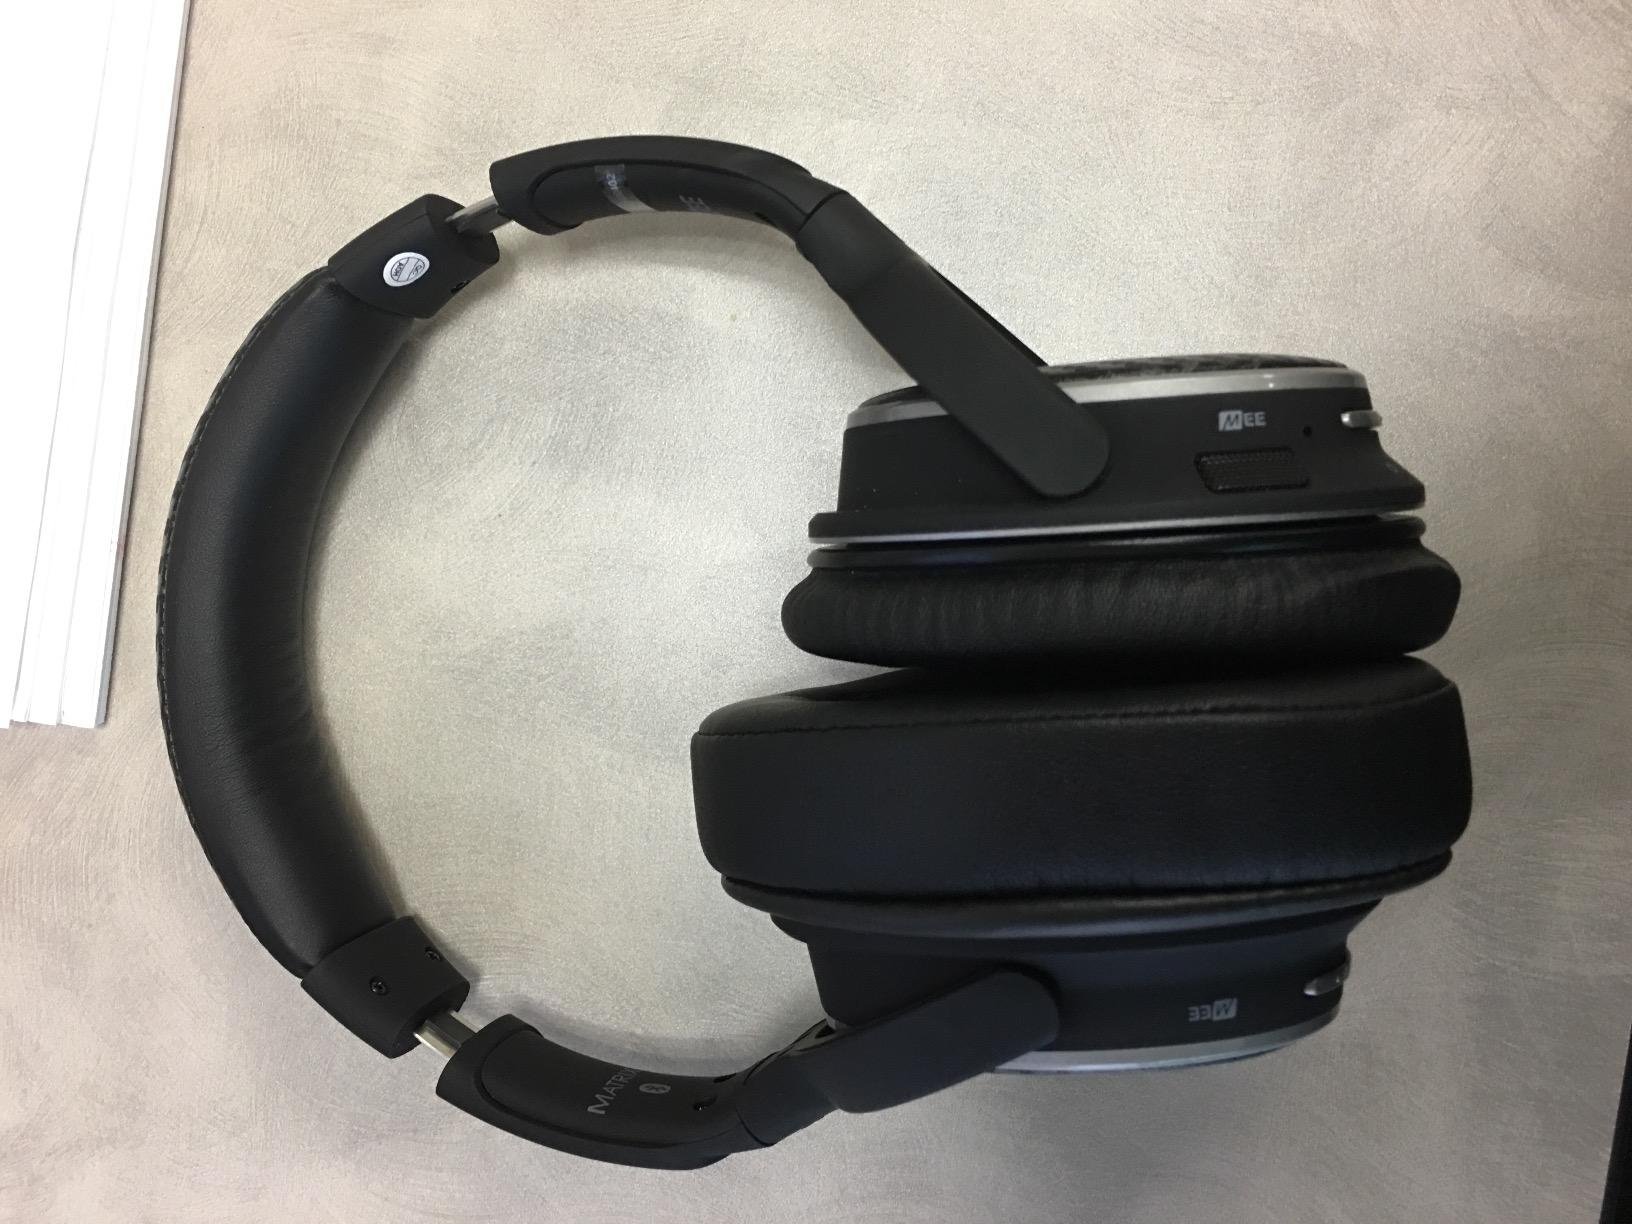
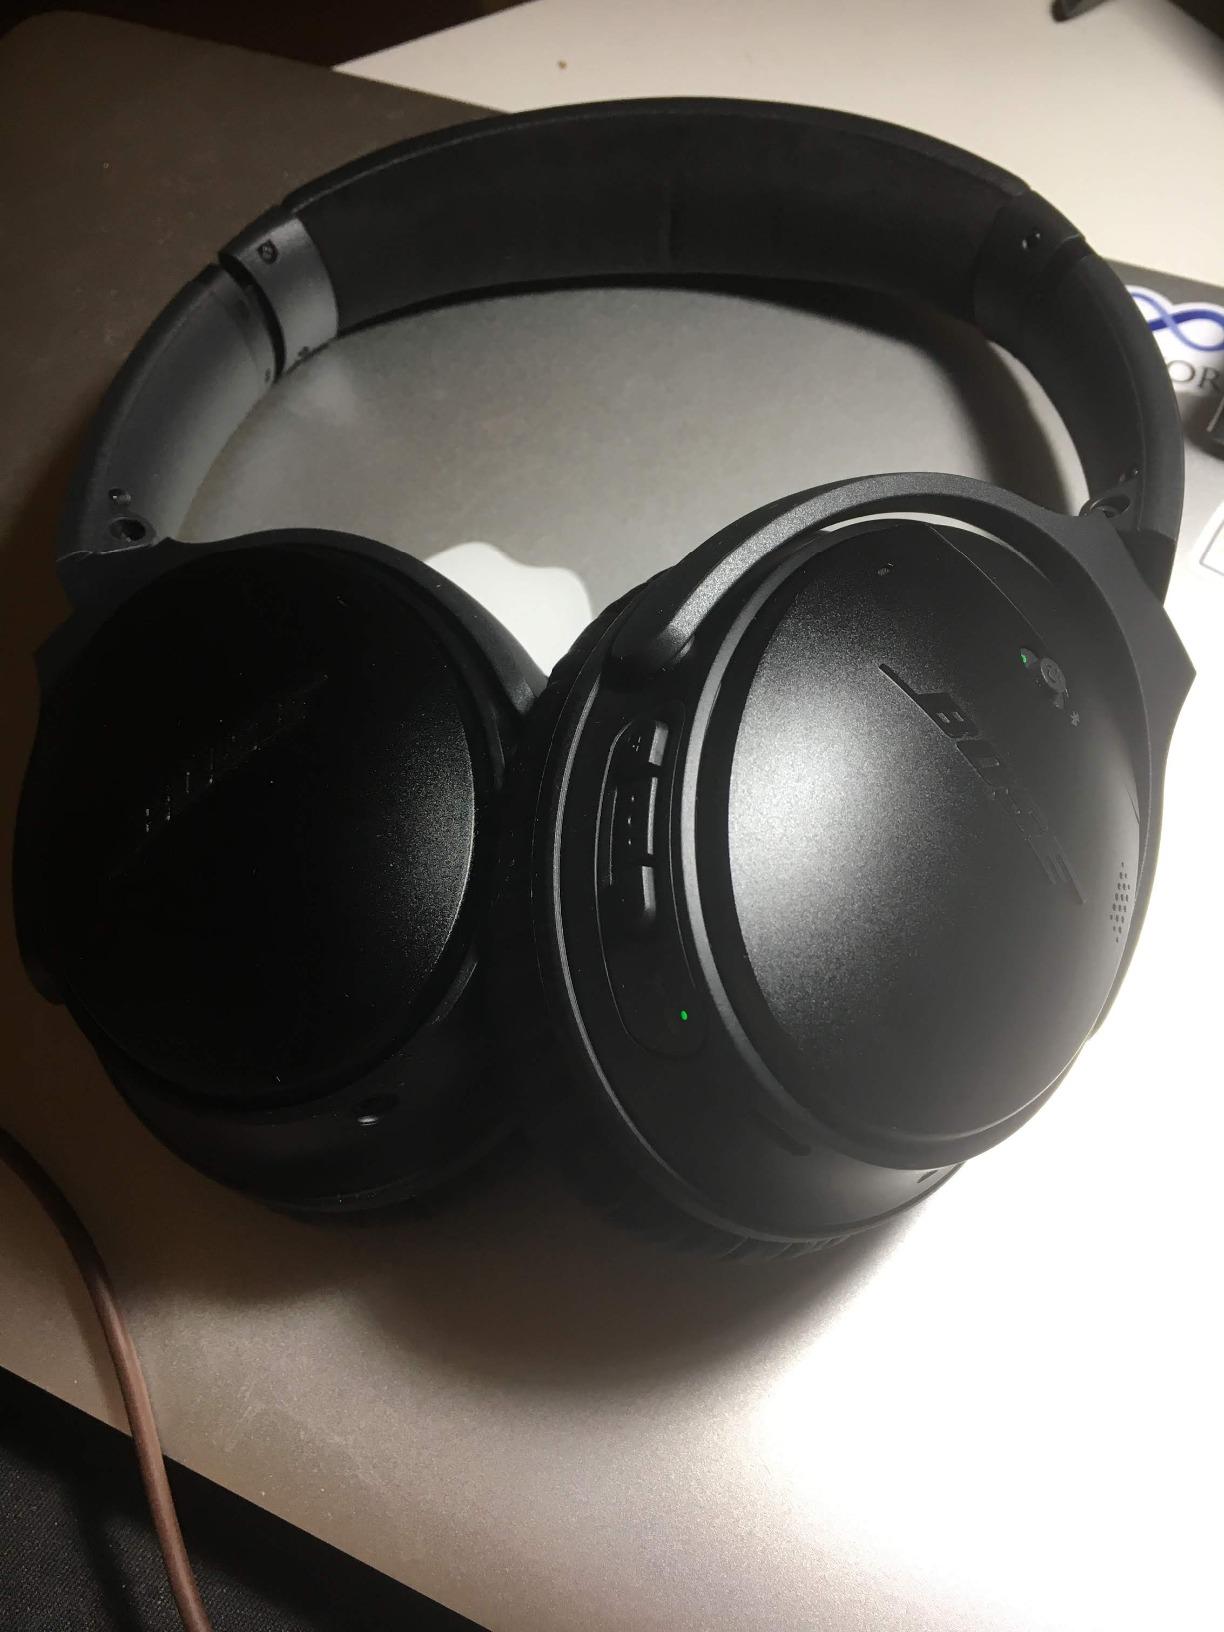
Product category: headphones
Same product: no